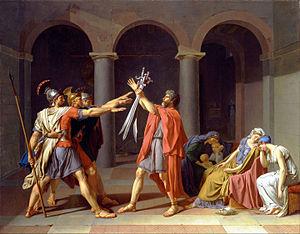
La vertu civique est le résultat pour un individu de la culture d'habitudes et le développement d'un caractère particulier qui sont considérés comme important pour le succès de la communauté. Intimement lié à la notion de citoyenneté, la vertu civique est souvent conçue comme le dévouement des citoyens pour le bien commun de leur communauté, même au prix de leurs intérêts individuels. L'identification des traits de caractère qui constituent la vertu civique a été une préoccupation majeure de la philosophie politique. Le terme de civilité se réfère au comportement entre les personnes et les groupes qui se conforme à un mode de sociabilité propre à la société civile.
Le Banquet de Platon est le titre de deux tableaux monumentaux d'Anselm Feuerbach. Le premier, peint entre 1860 et 1869, est exposé à la Staatliche Kunsthalle de Karlsruhe. Le second, réalisé entre 1869 et 1874, est conservé à la Alte Nationalgalerie de Berlin.